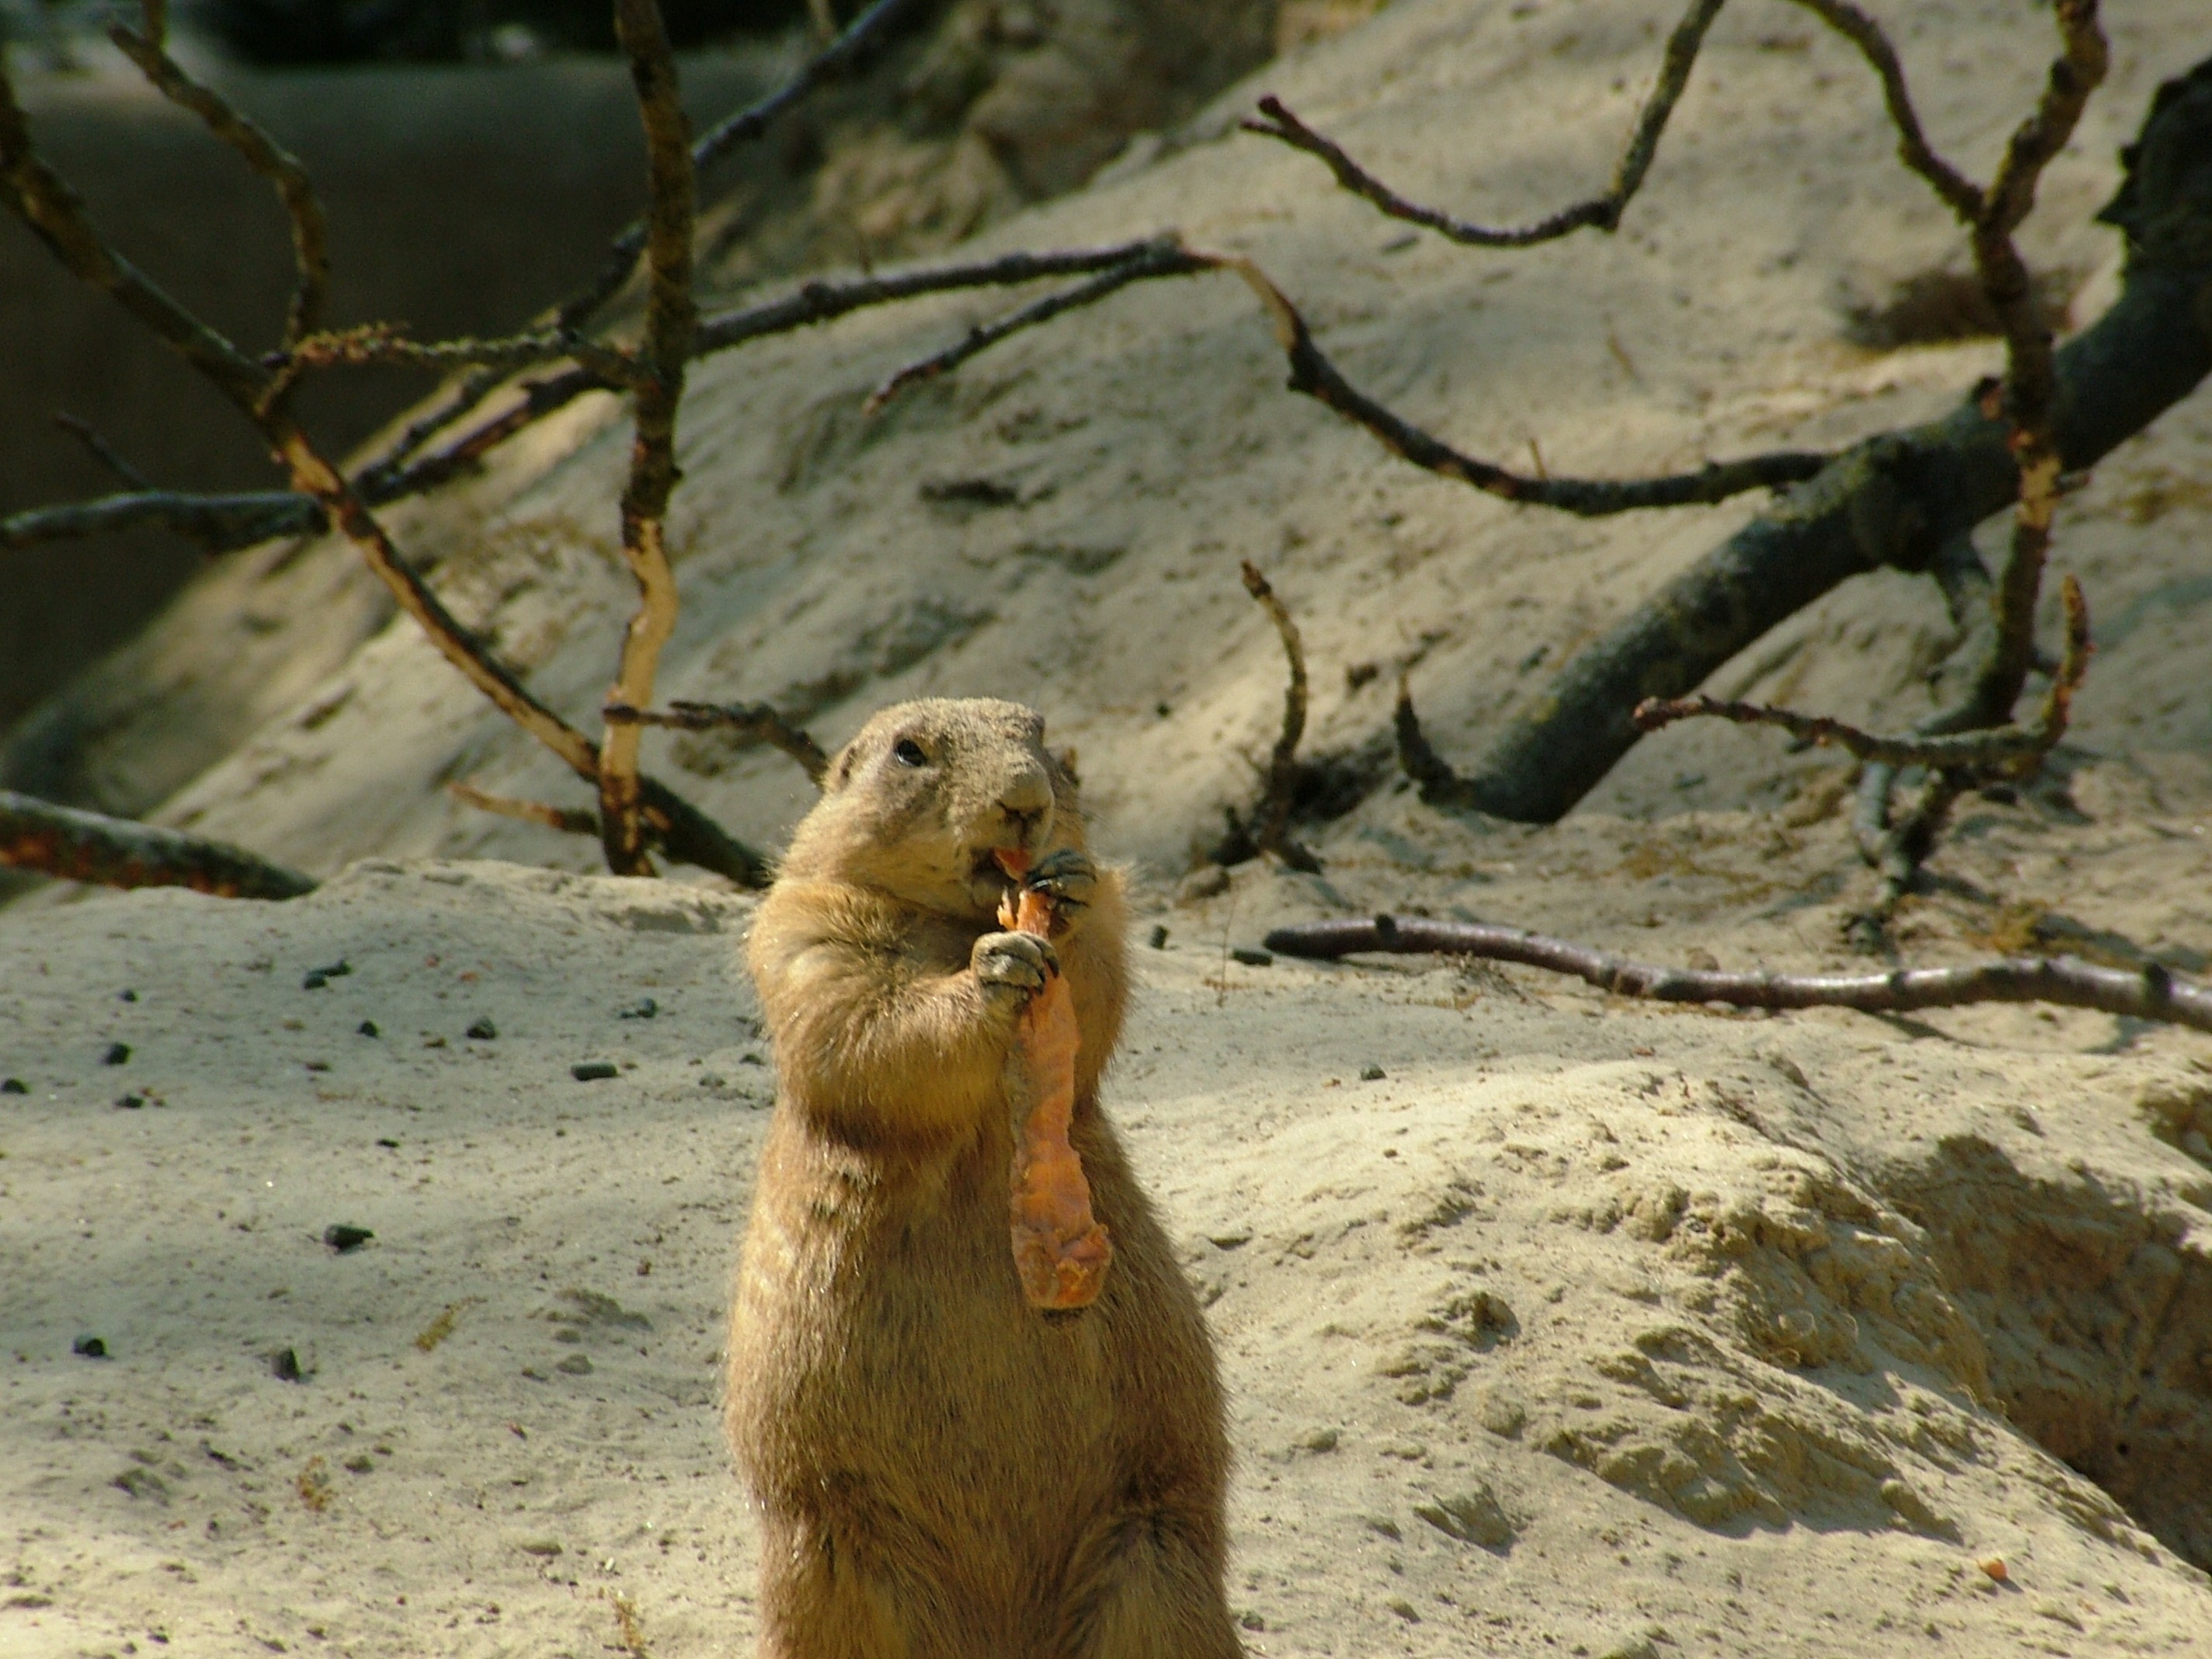
wildlife, zoo, mammal, squirrel, rodent, fauna, carrot, root, vertebrate, marmot, prairie dog, groundhog, marmota monax